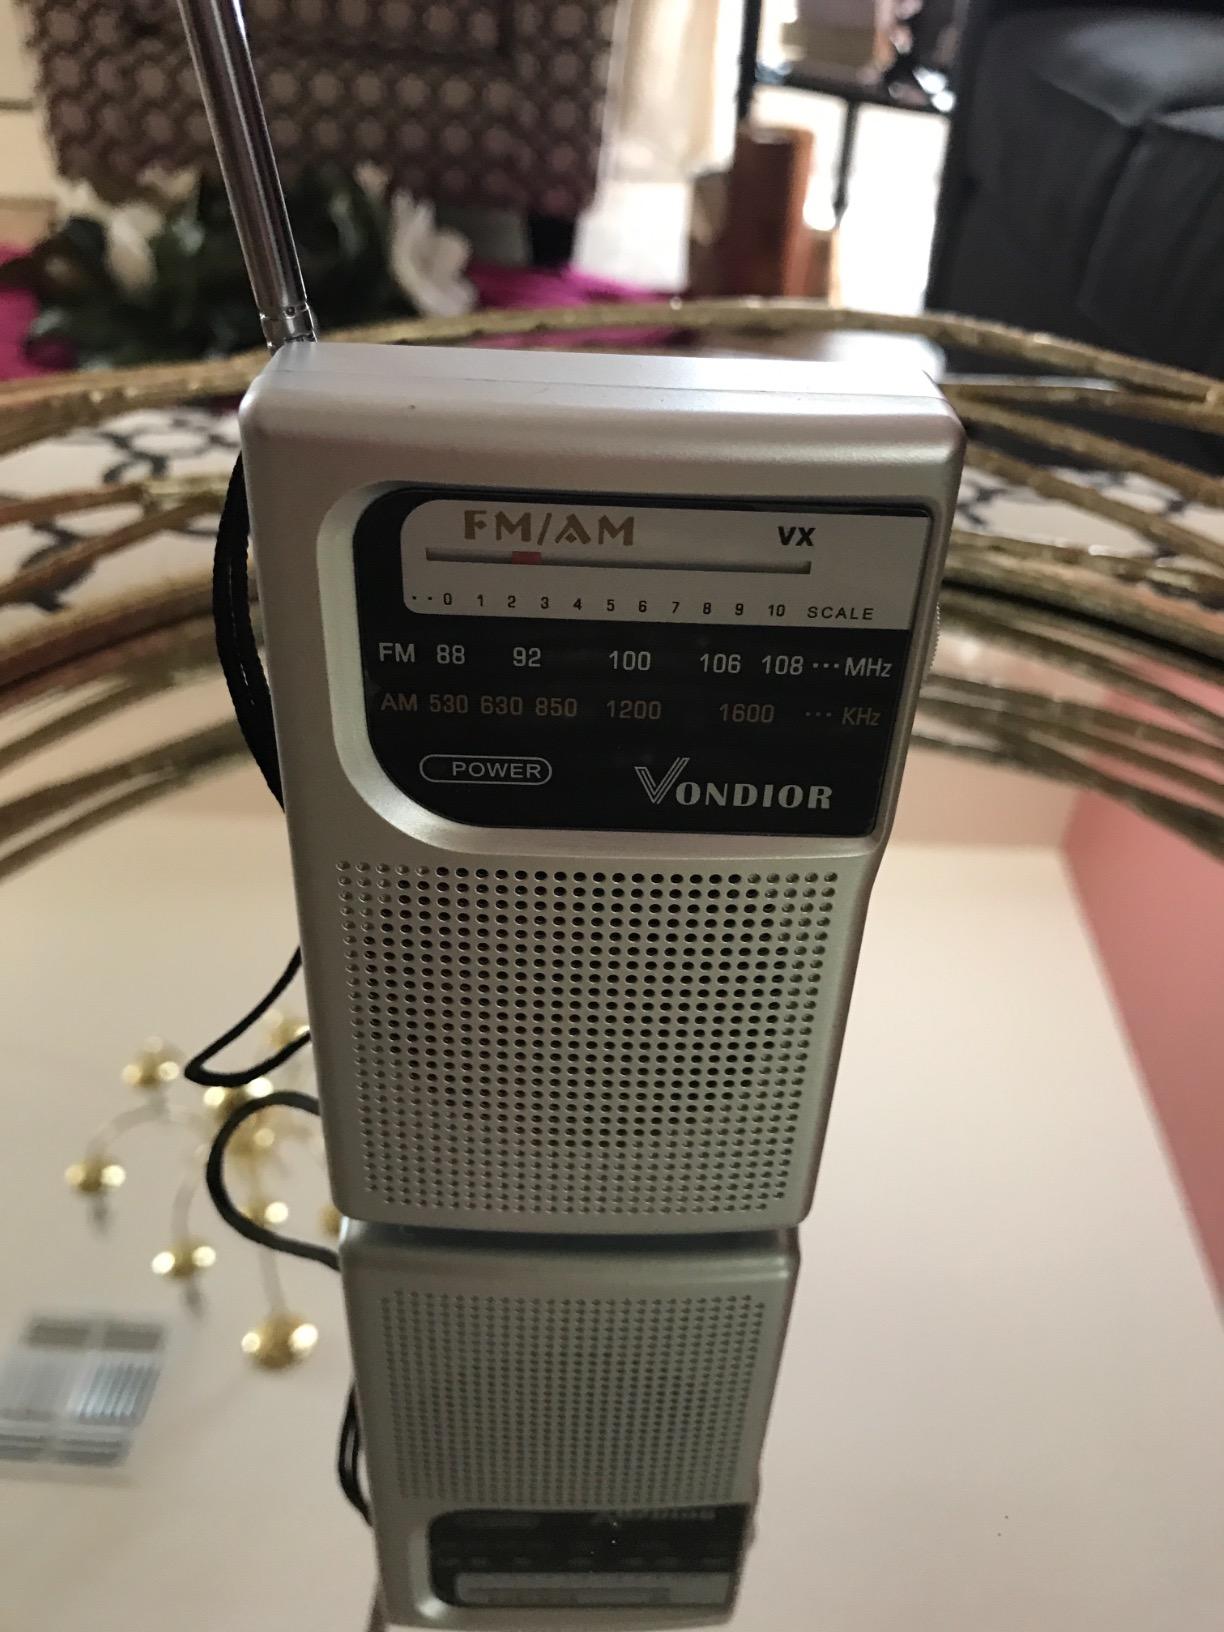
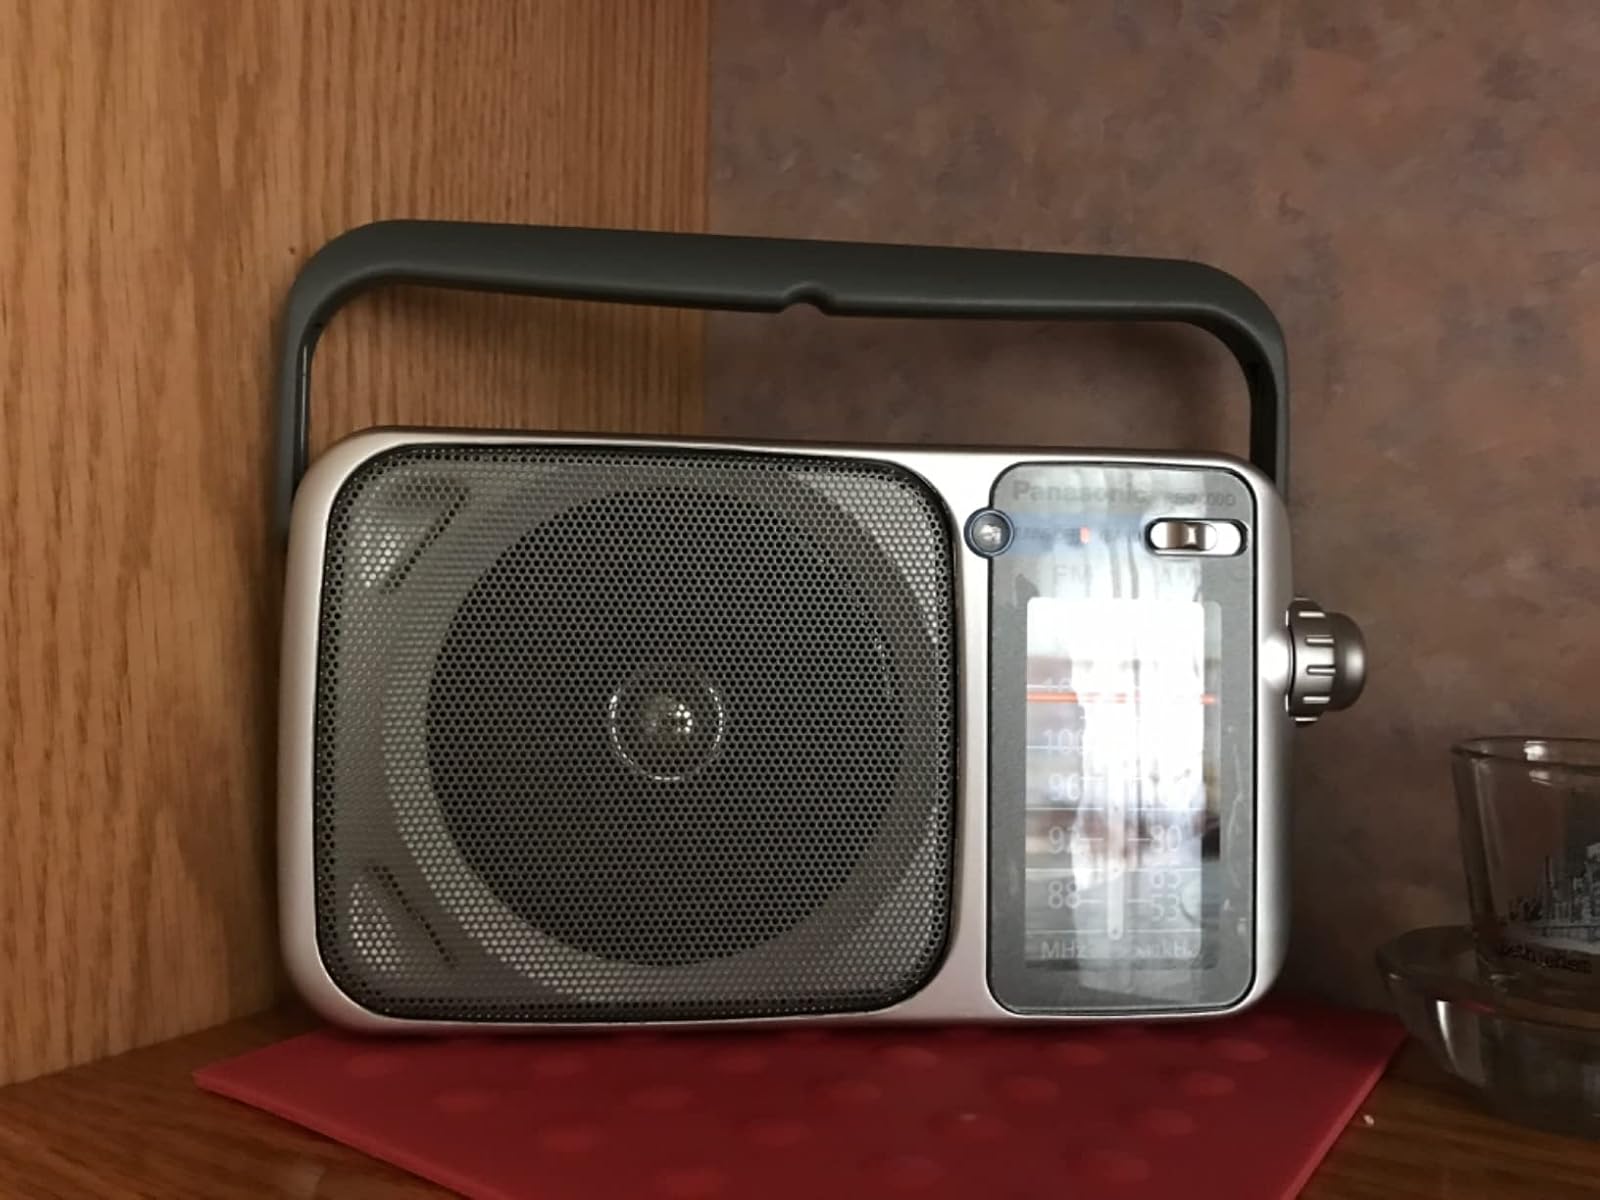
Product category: radio
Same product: no